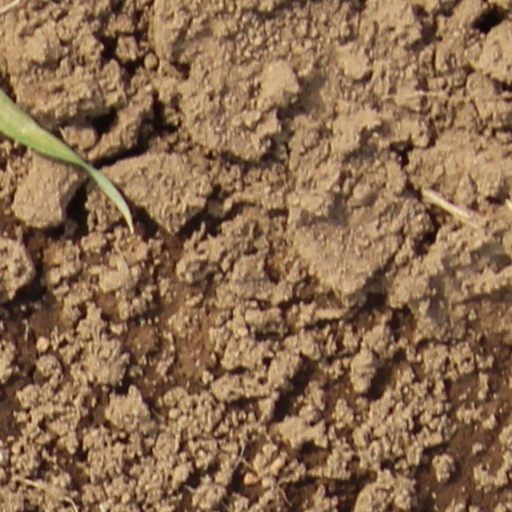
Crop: wheat